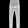
Label: Trouser